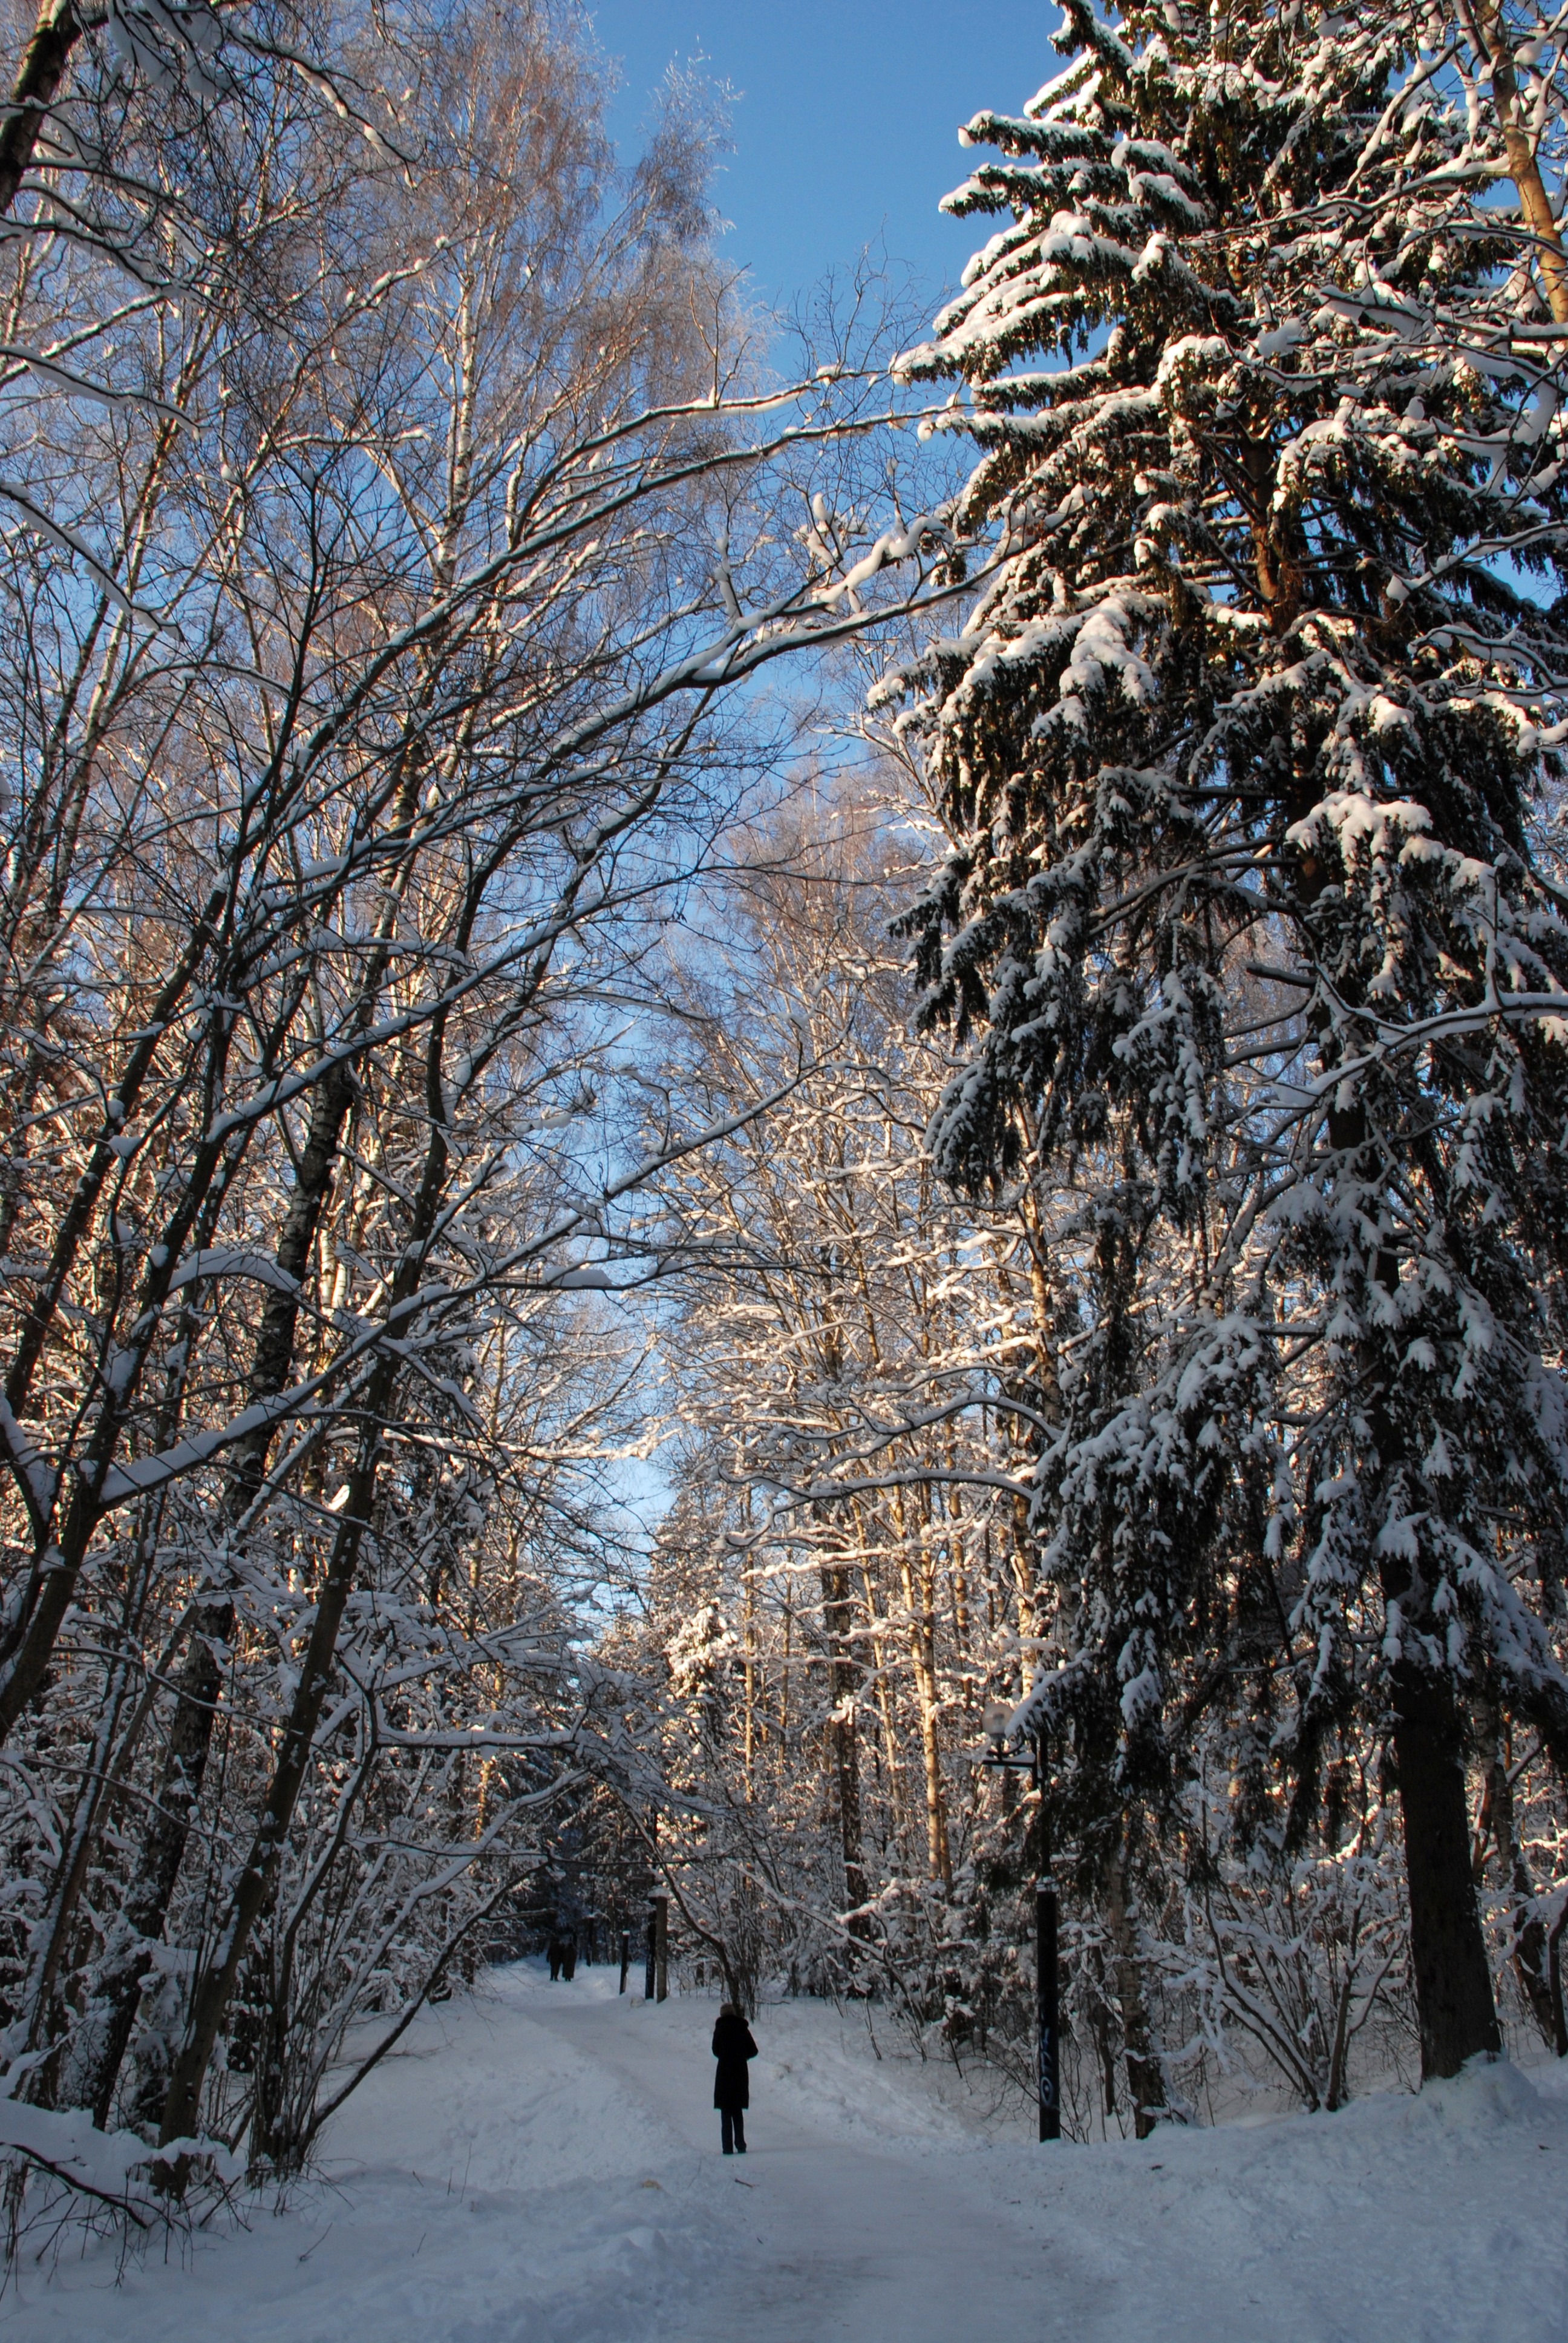
tree, nature, forest, branch, snow, winter, plant, sunlight, frost, city, cityscape, ice, spring, autumn, weather, nikon, season, cool image, moscow, russia, woodland, d80, cityscapes, moskau, platinumphoto, nikond80, zelenograd, moscou, freezing, woody plant